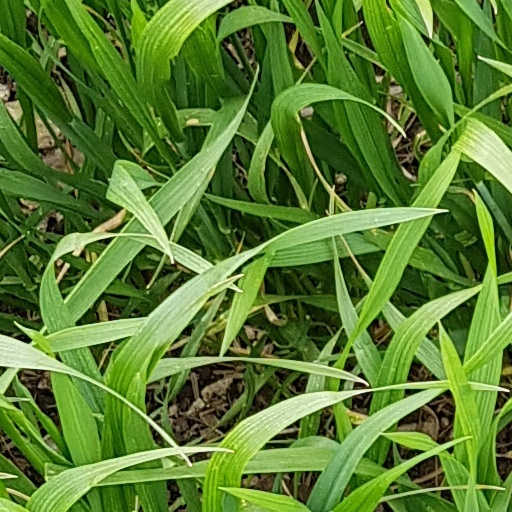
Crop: wheat